J & W Dudgeon

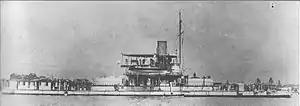
HMS Abyssinia

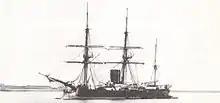
Masted turret ship HMS "Neptune"

J & W Dudgeon was a Victorian shipbuilding and engineering company based in Cubitt Town, London, founded by John and William Dudgeon.